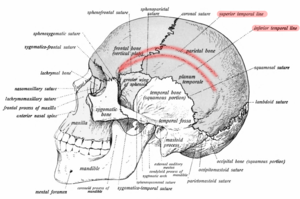
Temporallinje
Kraniet set fra siden. Temporalinjerne vist med rød.
Temporallinjerne er to kurvede linjer på pandebenet, der krydser midten; den øvre temporallinje og den nedre temporallinje. Den øvre hæfter på den temporale fascie, og den nedre indikerer den øvre grænse for temporalmusklens oprindelse.